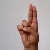
The image shows a hand gesture representing the letter 'U' in Indian Sign Language.